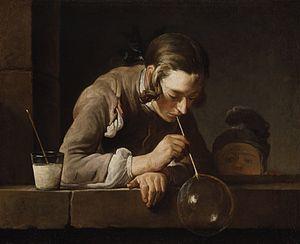
Cet article fournit une liste de tableaux du peintre français Jean Siméon Chardin.